Keith Scholey

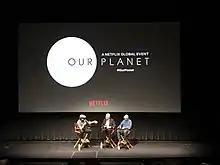
Keith Scholey discussing "Our Planet" at the TIFF Bell Lightbox.

Scholey graduated from Bristol University with a degree in zoology in 1978 and subsequently completed a PhD in zoology at the same university. In 1983, he began working as a researcher at the BBC Natural History Unit on the David Attenborough series "The Living Planet". He rose to become a producer in this BBC department, making programmes for "The Natural World" and "Wildlife on One" series as well as for Attenborough's award-winning series "The Private Life of Plants". He also created and produced the original series of "Big Cat Diary", which has continued for over a decade, began and series produced the "Wildlife Specials" and became the series editor of "Wildlife on One".